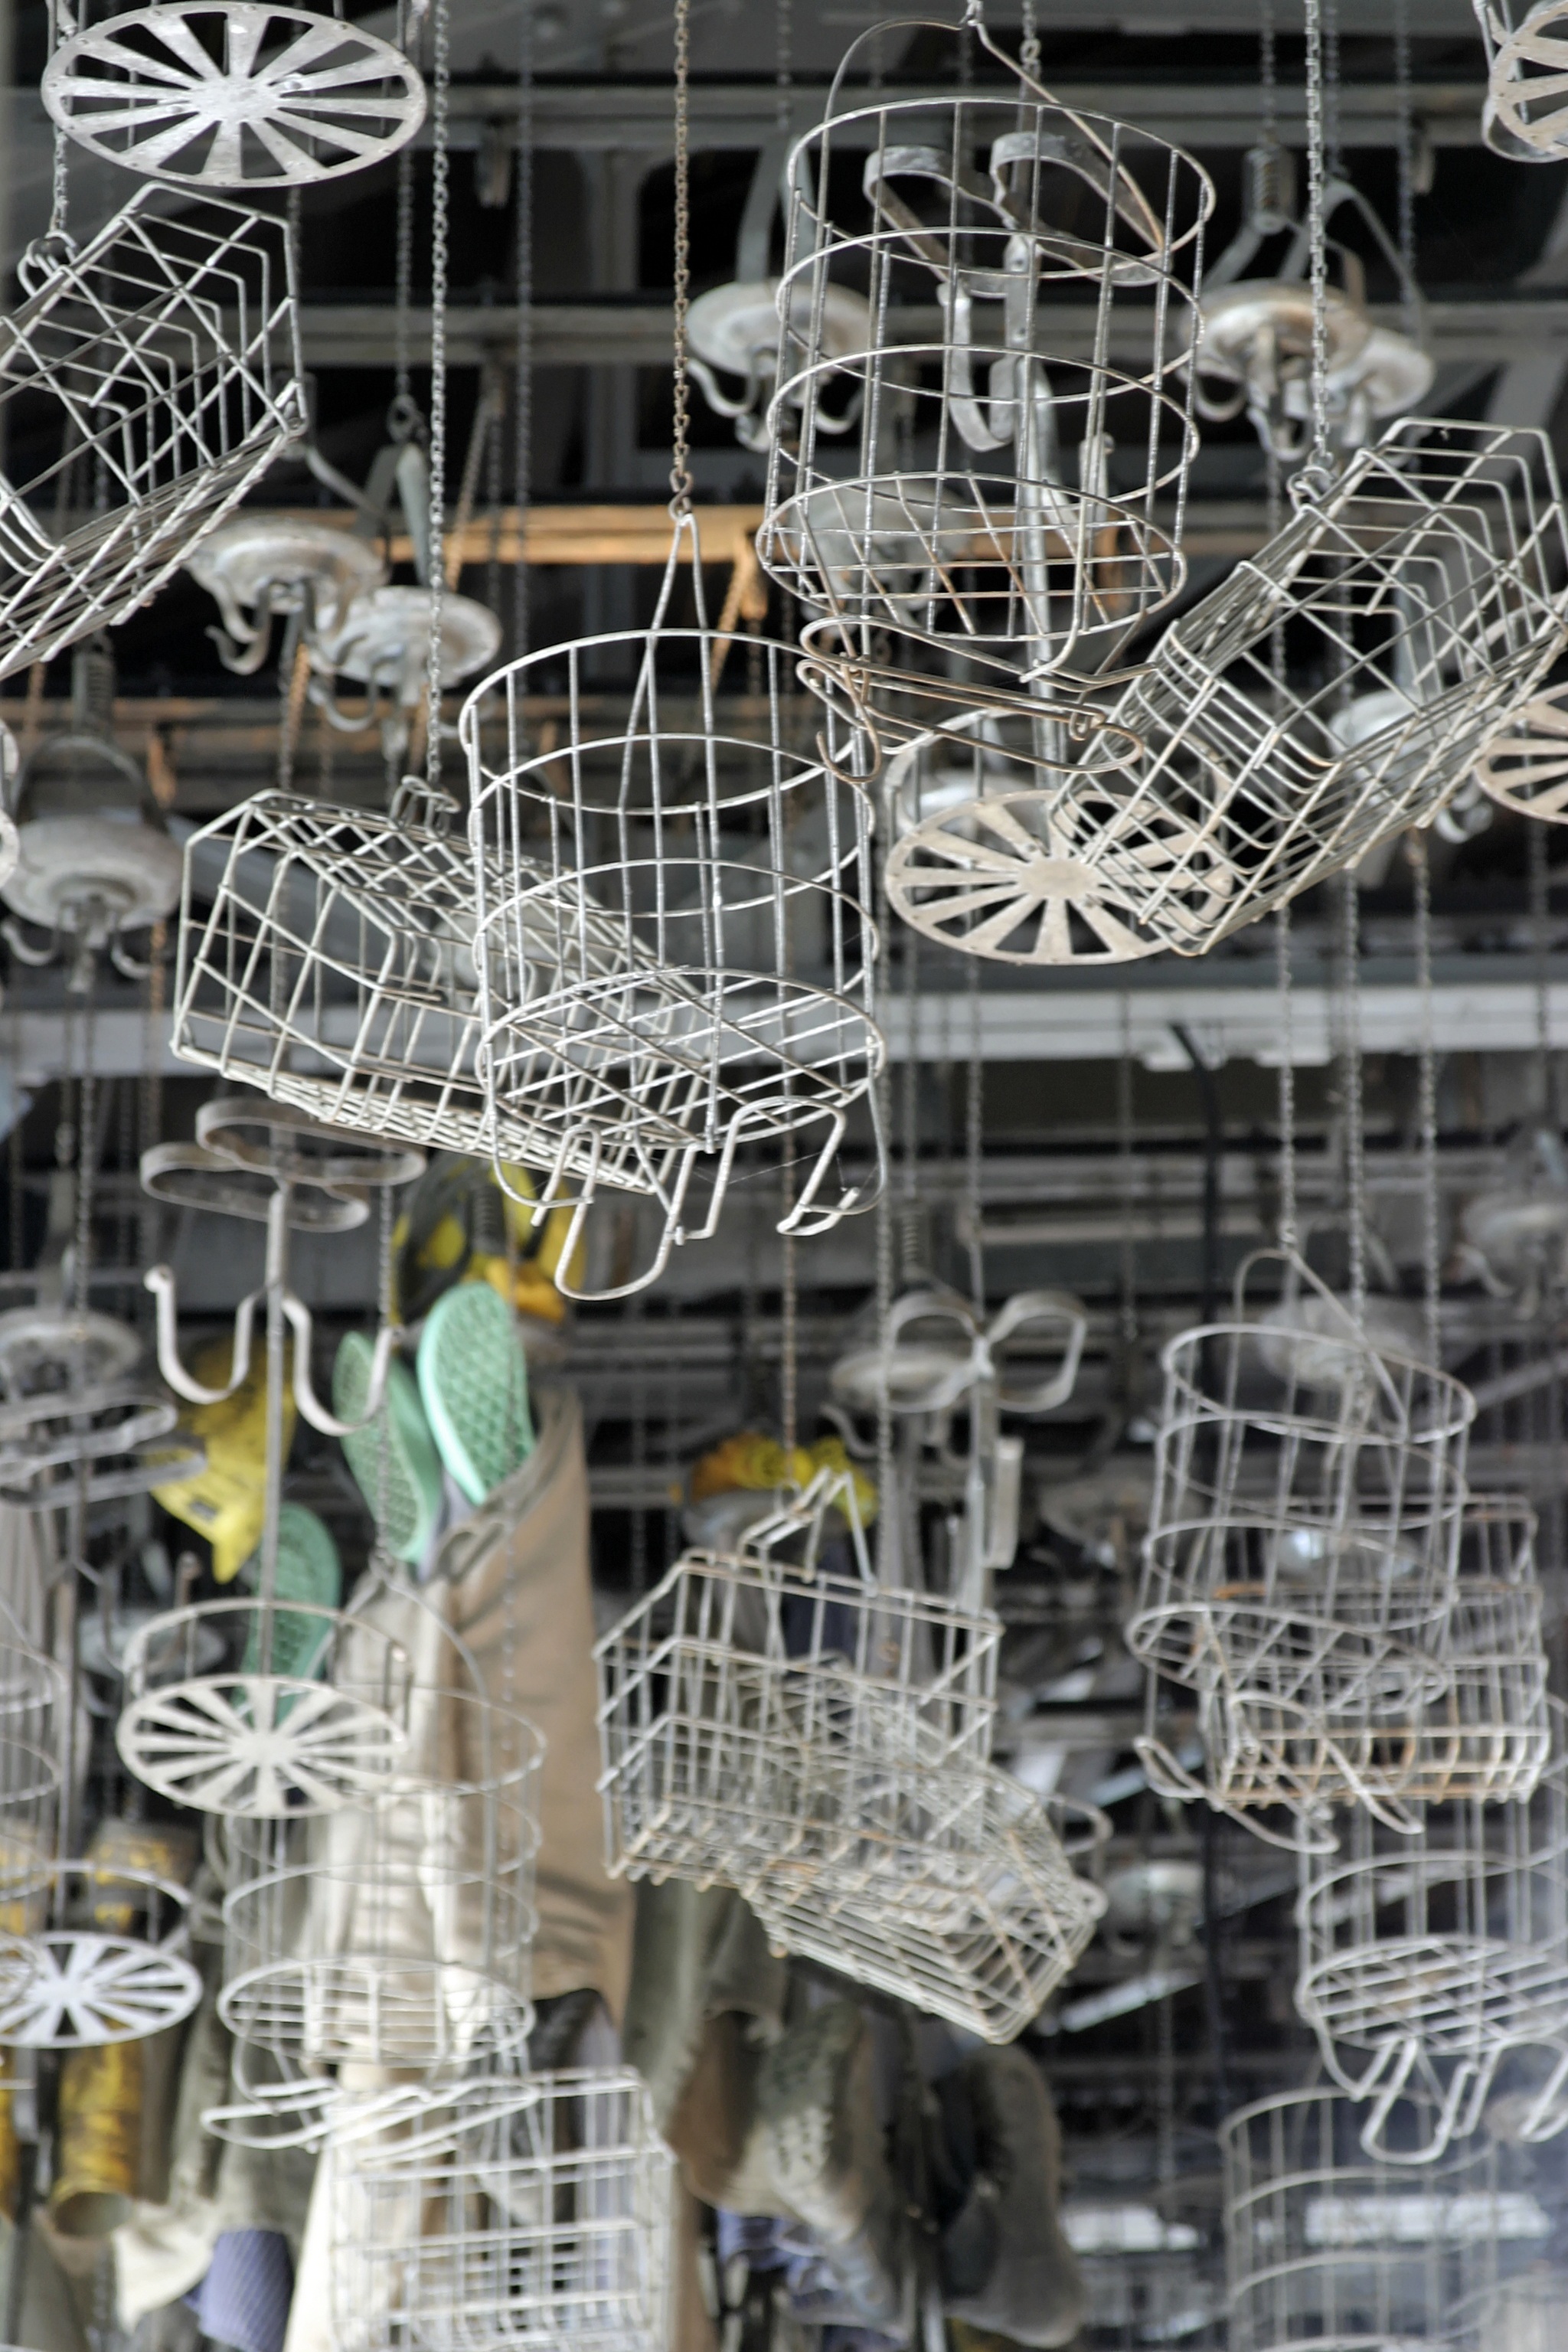
industry, cage, art, iron, bill, mine, dortmund, historically, carbon, mining, ruhr area, industrial heritage, industrial park, headframe, animal shelter, zeche zollern